The Harlequin Tea Set

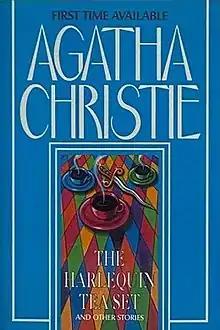
Dust-jacket illustration of the first US edition

The Harlequin Tea Set is a short story collection written by Agatha Christie and first published in the US by G. P. Putnam's Sons on 14 April 1997. It contains nine short stories each of which involves a separate mystery. With the exception of "The Harlequin Tea Set", which was published in the collection "Problem at Pollensa Bay", all stories were published in the UK in 1997 in the anthology "While the Light Lasts and Other Stories".